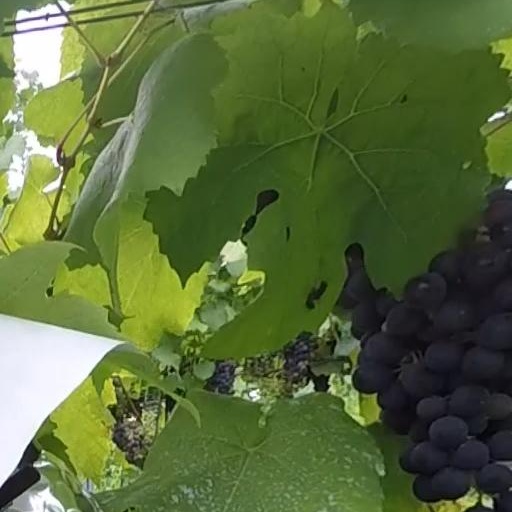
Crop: grape